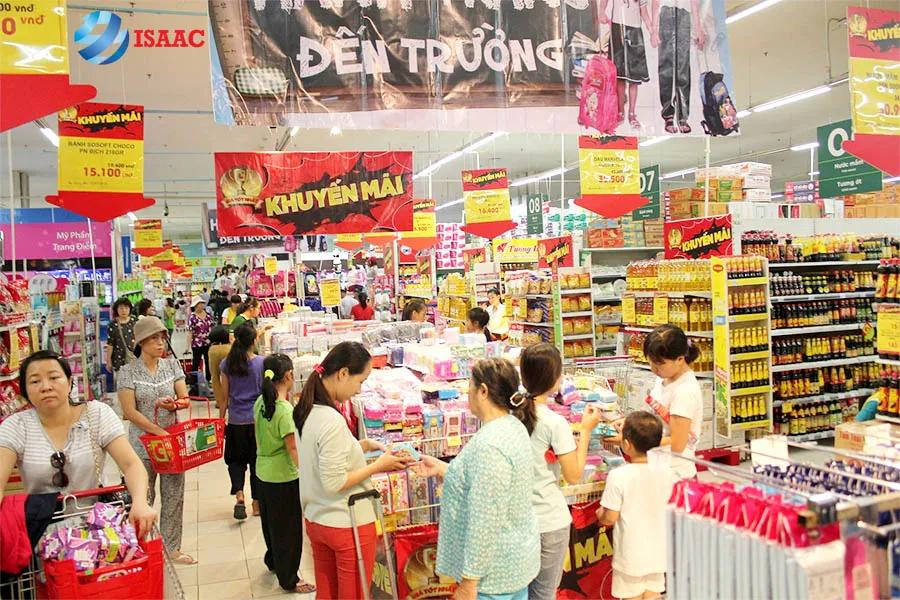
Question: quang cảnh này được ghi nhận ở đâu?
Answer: trong một siêu thị